City of Brighton (South Australia)

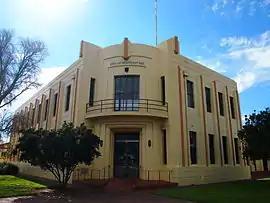
Brighton municipal building, formerly the Brighton Town Hall, housed the council chambers from 1937 to 1997.

The City of Brighton was a local government area in South Australia seated at the Adelaide sea-side township of Brighton from 1858 until 1997. The City of Brighton played a significant role in Adelaide's coastal development before its eventual amalgamation with the City of Holdfast Bay in 1997 as part of statewide local government reforms.